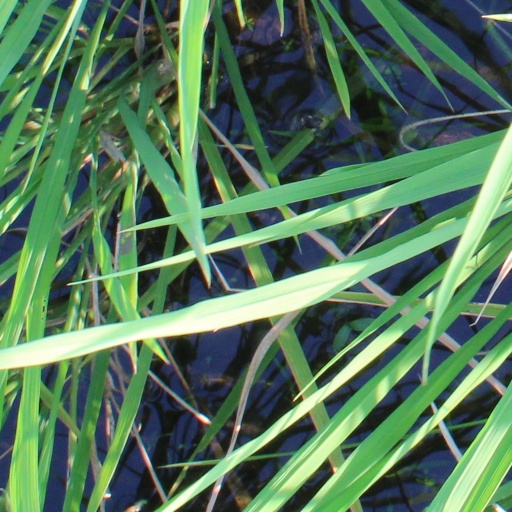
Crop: rice